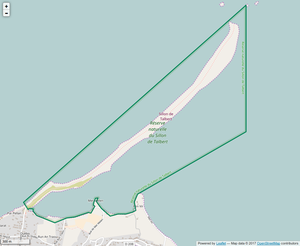
Périmètre de la RNR du Sillon de Talbert.
Le Sillon de Talbert est une flèche littorale à pointe libre formée de galets et de sable situé dans les Côtes-d'Armor sur la commune de Pleubian. Situé à l'extrémité du plateau rocheux que forme la presqu'île de Lézardrieux et encadré par les estuaires du Jaudy à l'ouest et du Trieux à l'est, il se rattache à la côte à la pointe nord-est de la commune, au niveau du hameau de l'Armor Pleubian. Il s'étend vers le nord-est dans la Manche sur environ 3,2 km de long pour une largeur moyenne de 100 m et une hauteur d'environ 10 m.